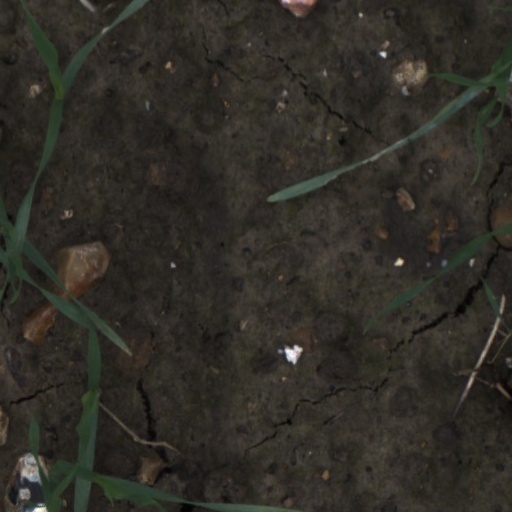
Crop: wheat